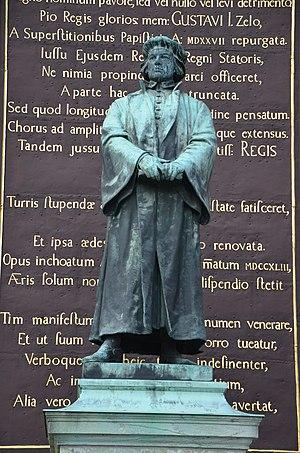
Le Vädersolstavlan est une peinture représentant un parhélie observé au-dessus de la ville de Stockholm le 20 avril 1535. Son nom signifie littéralement « la peinture du soleil du temps », vädersol étant le nom de ce phénomène optique en suédois. Il s'agit de la plus ancienne représentation en couleurs connue de Stockholm, et la plus ancienne représentation d'un parhélie dans l'art.